Siege of Maastricht (1673)

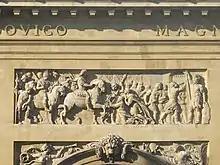
The relief by Anguier.

The Treaty of Dover included an agreement by Charles II to supply a brigade of 6,000 English and Scottish troops for the French army. It also contained secret provisions, not revealed until 1771, one being the payment to Charles of £230,000 per year for these troops. While Charles was anxious to ensure Louis felt he was getting value for money, there were considerable doubts as to the brigade's reliability if asked to fight the Protestant Dutch on behalf of the Catholic French. As a result, it formed part of Turenne's force in the Rhineland but several officers, including the Duke of Monmouth and John Churchill, future Duke of Marlborough were present at Maastricht as volunteers and given prominent positions by Louis to gratify his English ally. The attacking forces numbered about forty thousand men.